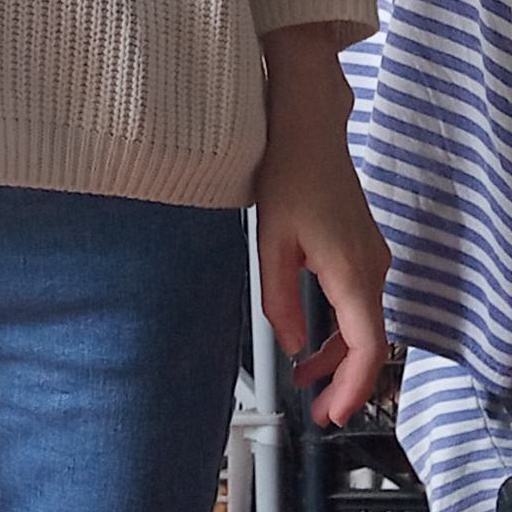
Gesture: no_gesture